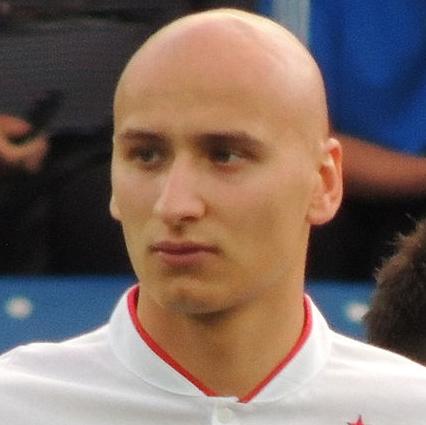
Age: 19